Bristol Britannia

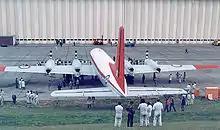
UK Ministry of Defence Britannia 312F XX367 visiting the maker's factory at Filton on 29 April 1983, the 25th anniversary of its first flight. As a civil airliner, it had flown for BOAC, British Eagle and Air Spain.

Following the purchase of remaining spare parts from the Royal Aircraft Establishment and Cubana, Zaïrois airlines continued to operate several Britannias into the early 1990s on regular cargo flights from N'djili Airport to various destinations within the country.